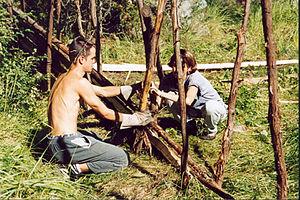
Travaux écologique du Service Civil International (SCI) en Suède, sur l'île de Rävsten
Le Service civil international est une organisation non gouvernementale, qui organise des projets de volontariat contribuant à la construction de la paix. Elle a été fondée en 1920 principalement par l'ingénieur suisse Pierre Ceresole.